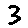
Label: 3